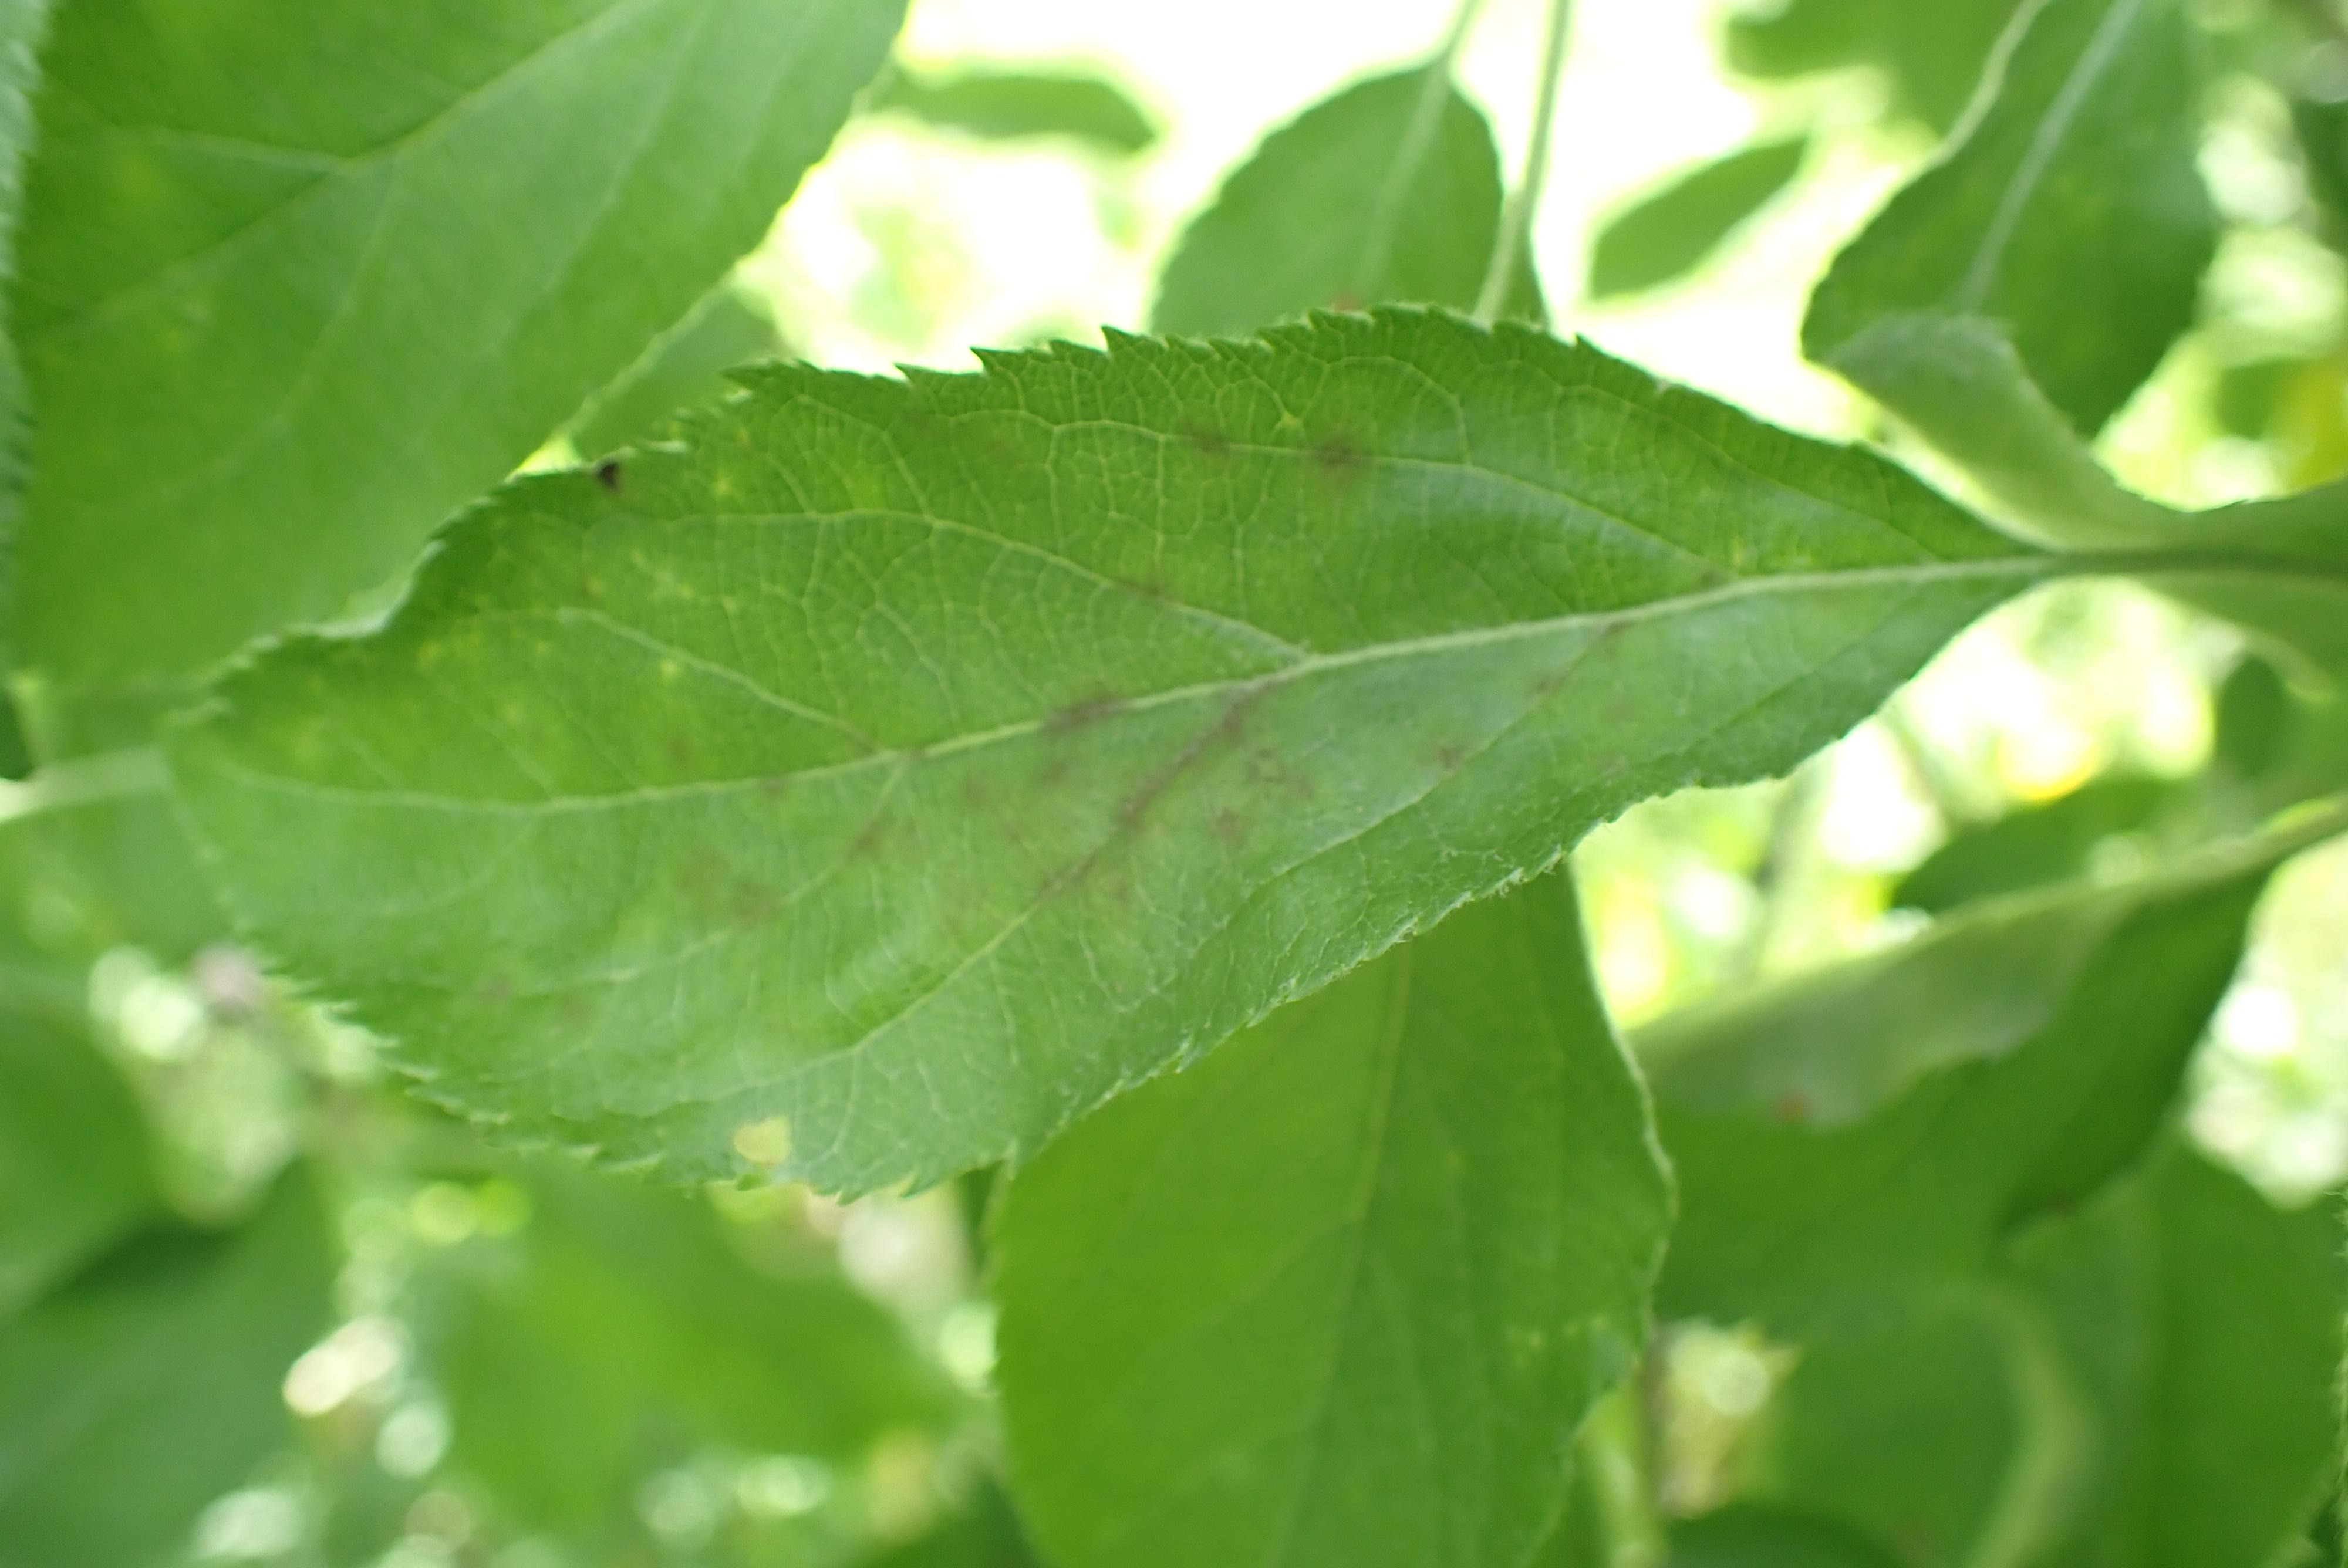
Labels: scab